Sooronbay Jeenbekov

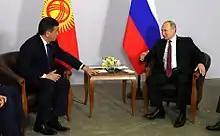
Jeenbekov with Russian President Vladimir Putin during a meeting in Sochi, Russia, in 14 May 2018

Jeenbekov started his career at the Lenin School in the Uzgen District, where he worked as a teacher at 18 and taught Russian and literature. In 1983, he became the chief livestock specialist of the Soviet farm in the Soviet district of Osh region and continued to work in the position for five years. In November 1988, he managed to obtain a job as an instructor in the district committee of the Communist Party of Kyrgyzstan in the Soviet district of the Osh region. After a few years, he became the director of the party committee.